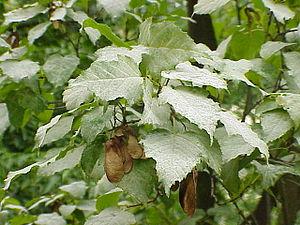
Le liste des espèces d'érables comprend plus de cent espèces. Celles ayant un feuillage persistant sont repérées par le signe #. Les espèces et sections éteintes sont signalées par le symbole †.